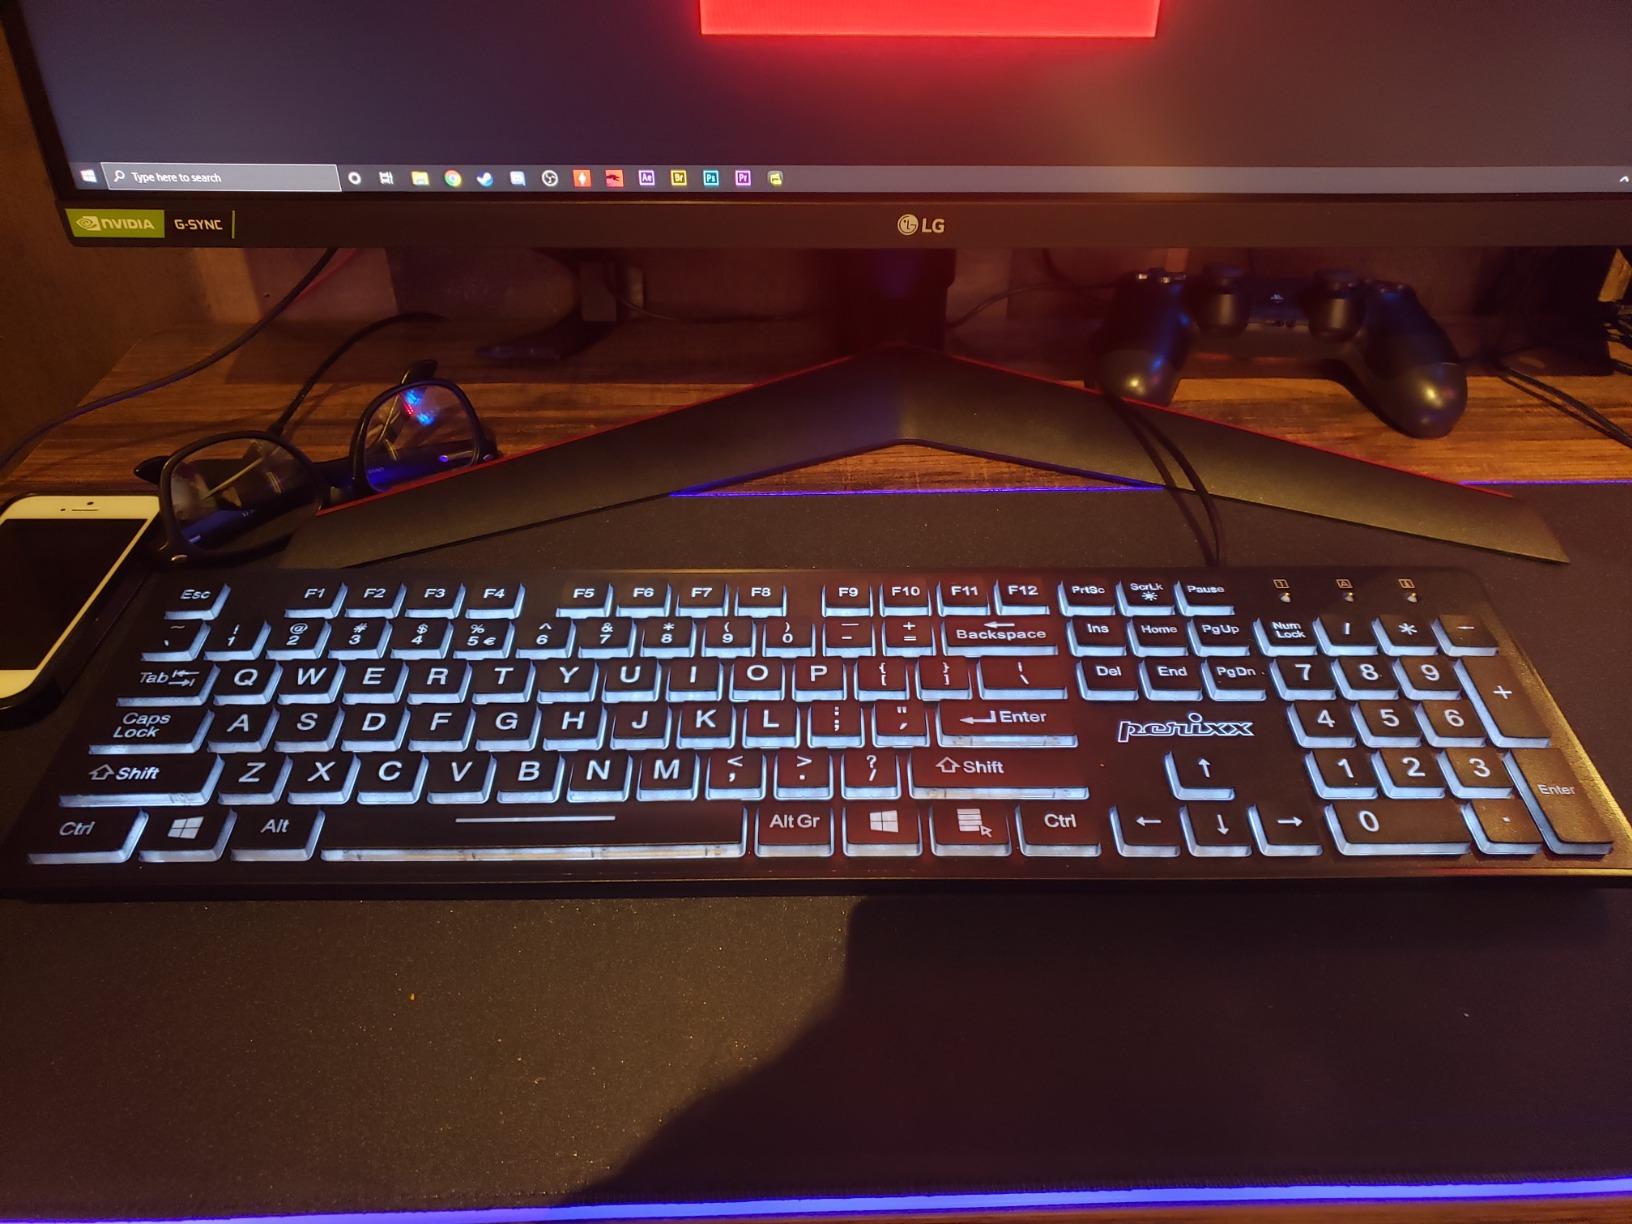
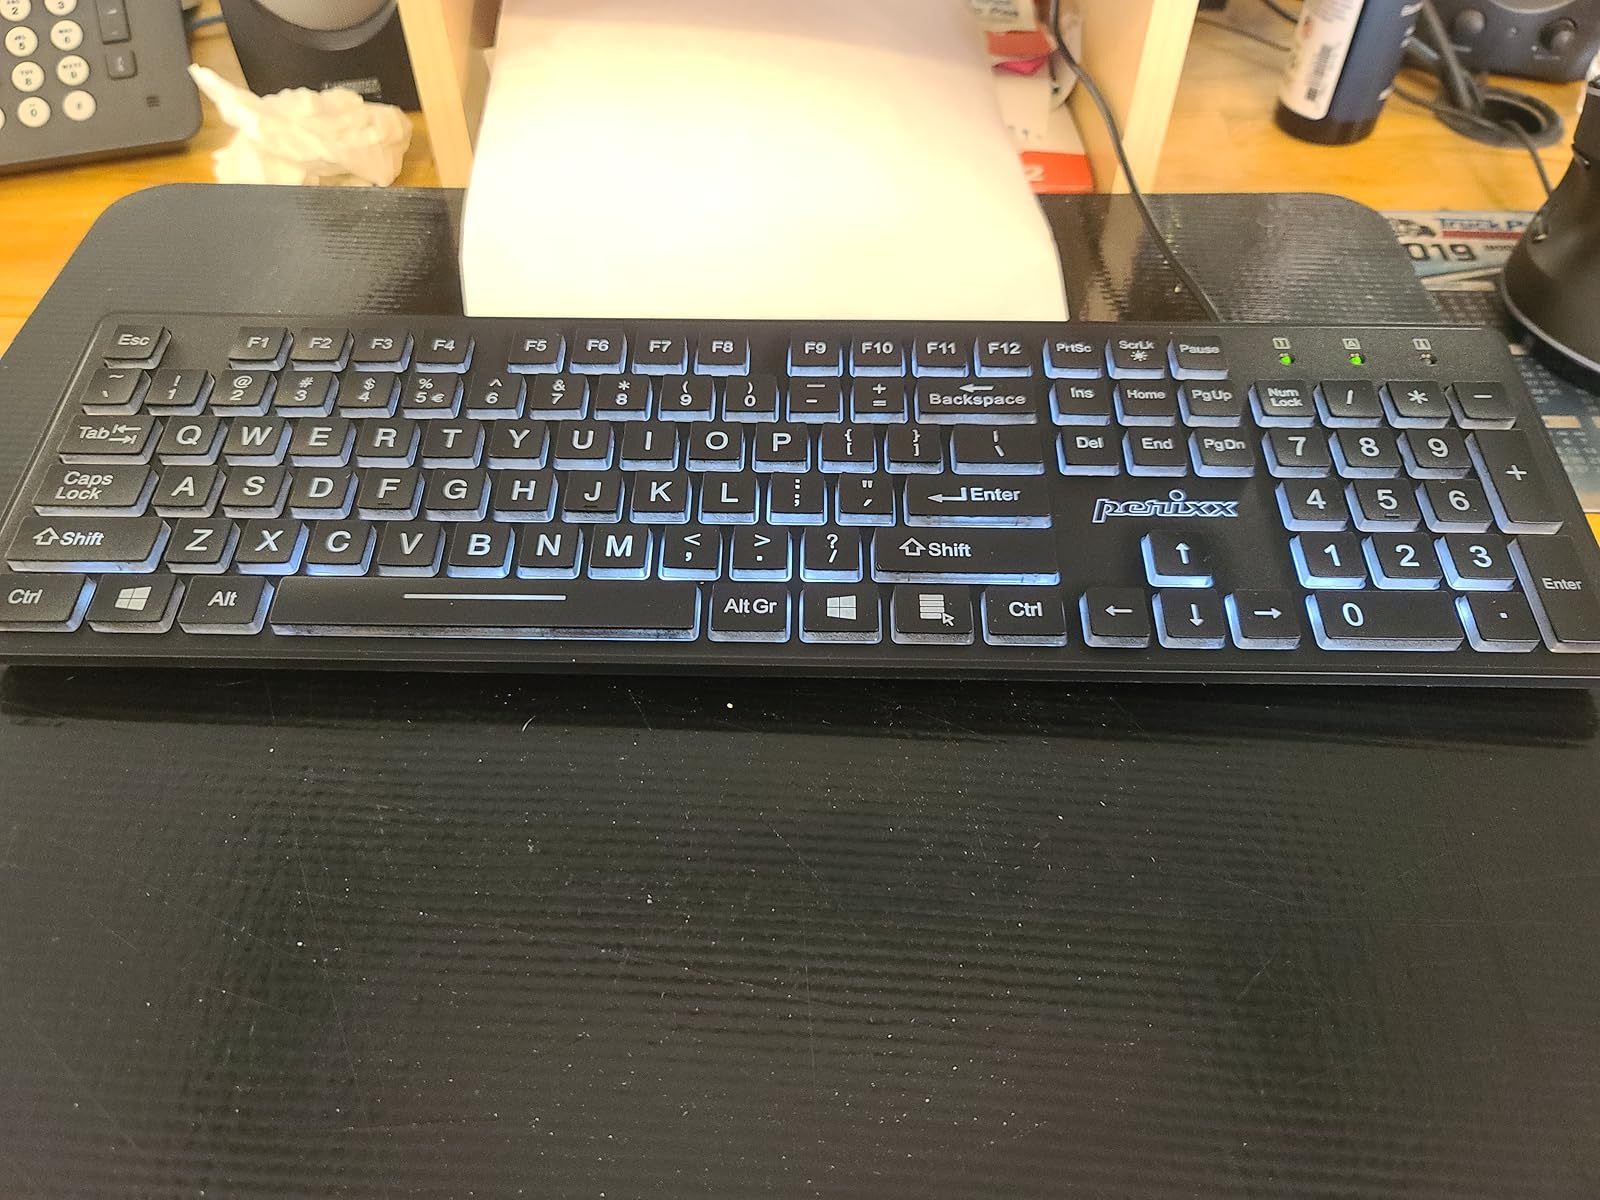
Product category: keyboard
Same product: yes